LaMont boiler

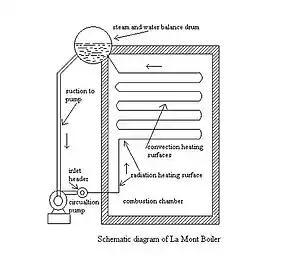

A LaMont boiler is a type of forced circulation water-tube boiler in which the boiler water is circulated through an external pump through long closely spaced tubes of small diameter. The mechanical pump is employed in order to have an adequate and positive circulation in steam and hot water boilers.